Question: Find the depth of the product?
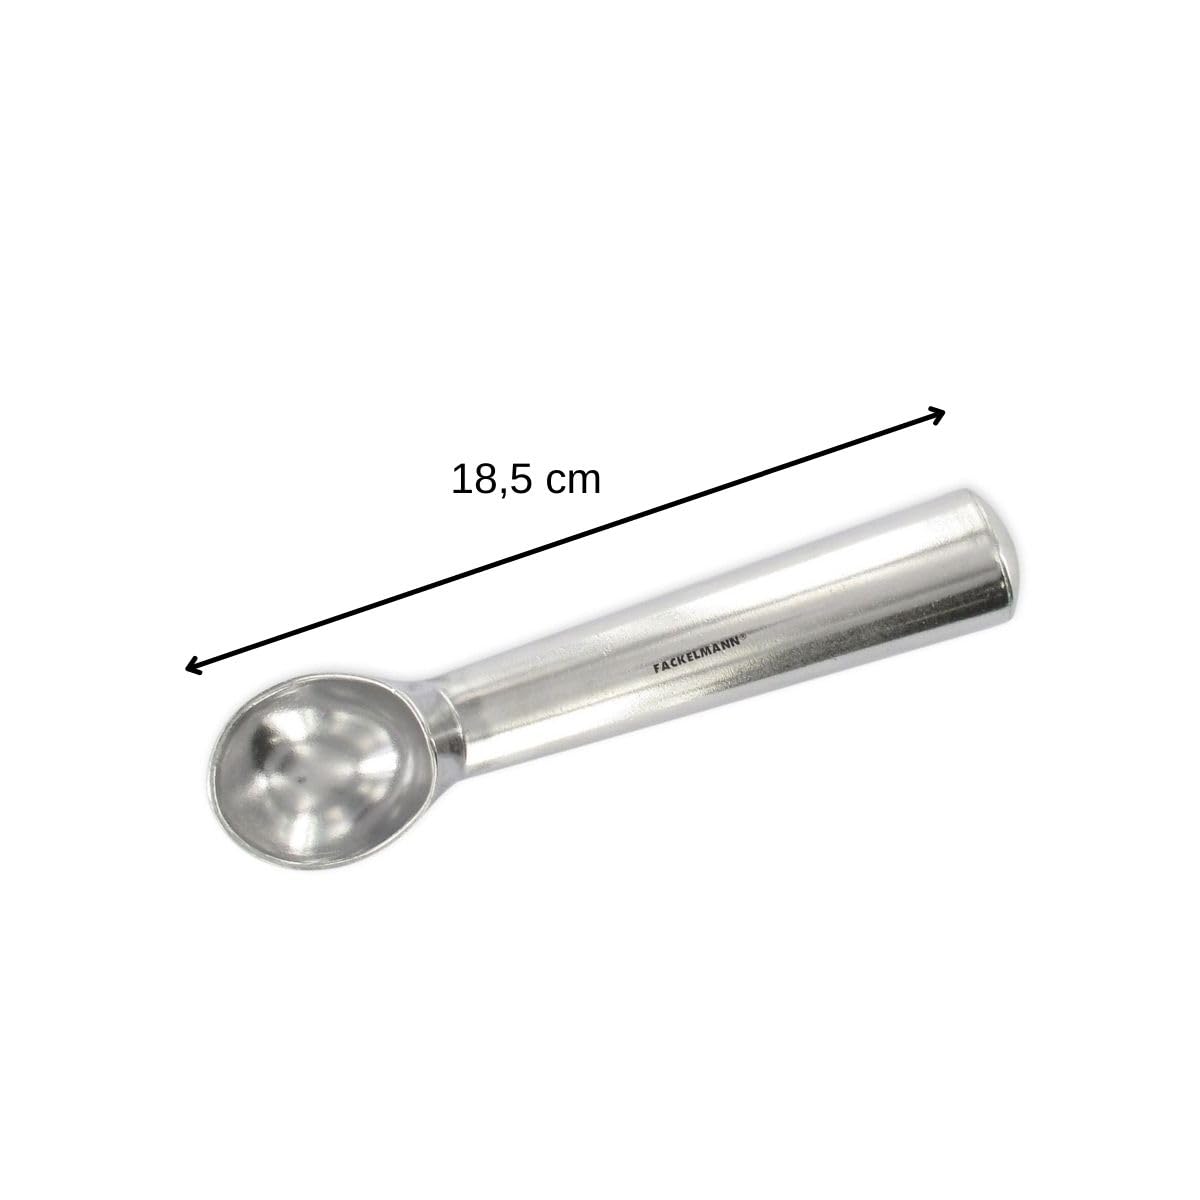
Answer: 18.5 centimetre